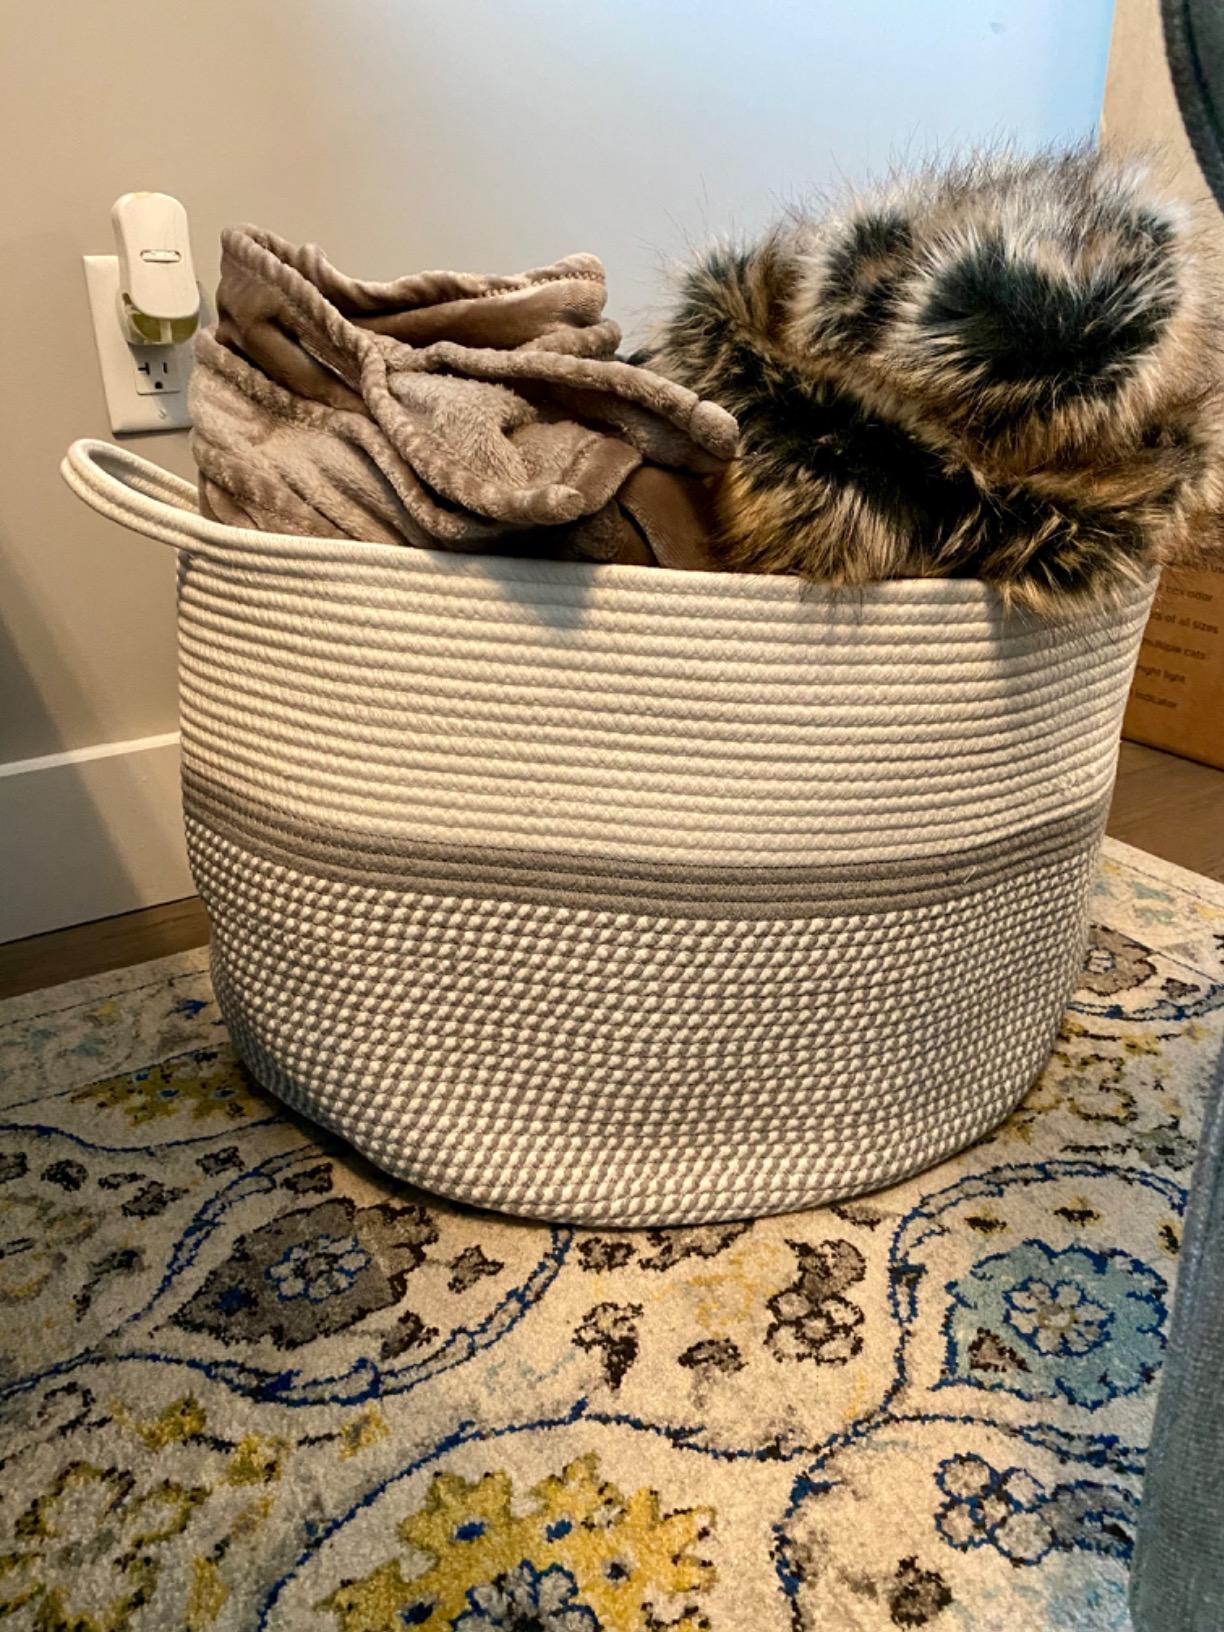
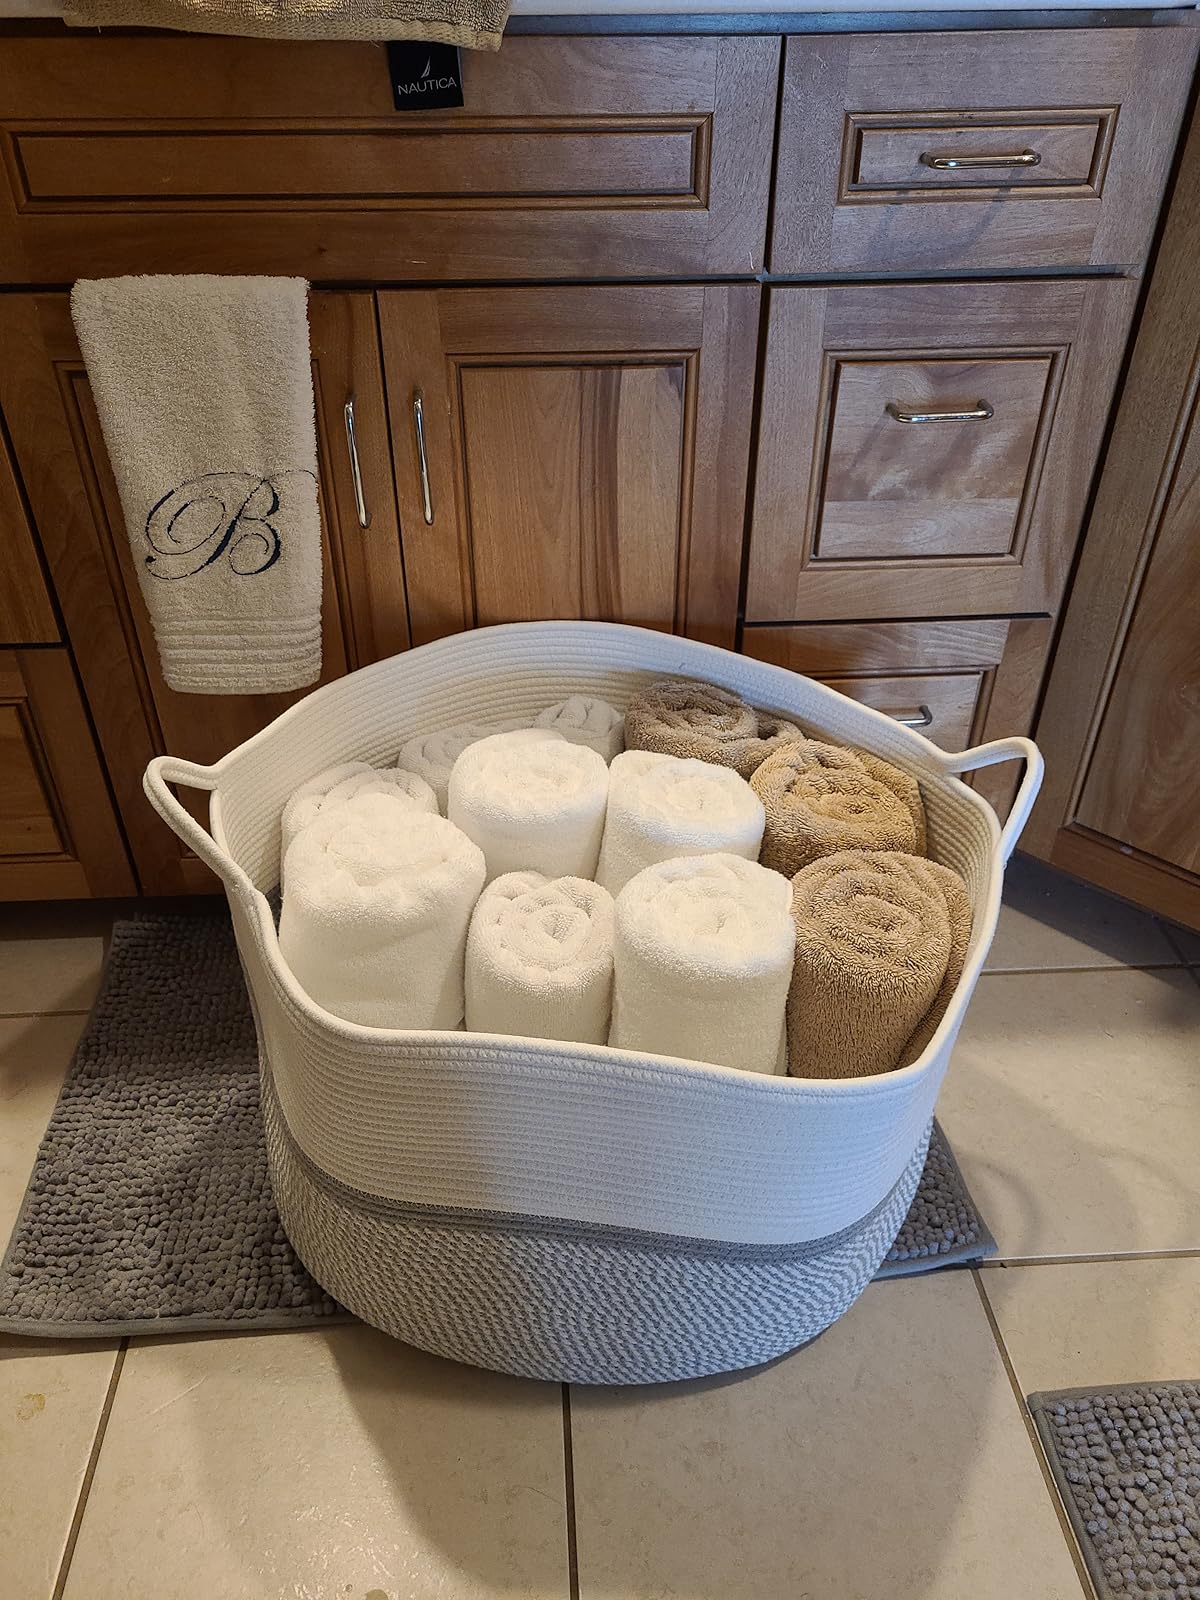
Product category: items_hamper
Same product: yes